Abu Kamal

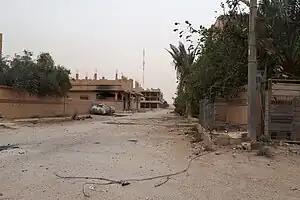
Abu Kamal, one of the districts (November 19, 2017)

During the Syrian Civil War, in late July 2012, the Free Syrian Army (FSA) took over the town, along with its associated border post with Iraq. In early September 2012, France 24 reported that the Hamdan military airport was under attack by FSA. On 16 November 2012, FSA took over the nearby Hamdan military airport, which was once used to transport farm produce, but was converted to a base for helicopters and military tanks. The capture of Hamdan meant that the Syrian Army forces now only held one air base in the province - the main military airport in Deir ez-Zor city.